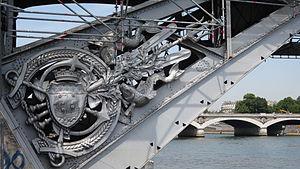
L'un des motifs décoratifs du Viaduc d'Austerlitz
Cet article recense les œuvres d'art public du 12ᵉ arrondissement de Paris, en France.
Le viaduc d'Austerlitz est un pont ferroviaire qui franchit la Seine à Paris, réalisé par l'entreprise Eiffel ; il est emprunté par les rames de la ligne 5 du métro de Paris. Il est inscrit au titre des monuments historiques par arrêté du 12 juin 1986.